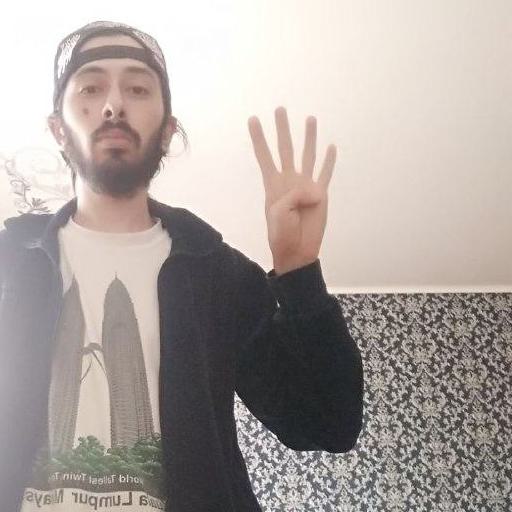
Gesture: four